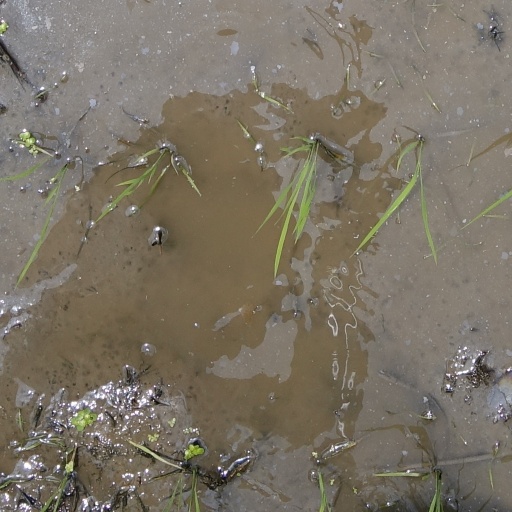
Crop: rice